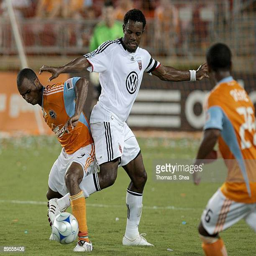
football player dribbles the ball against soccer player